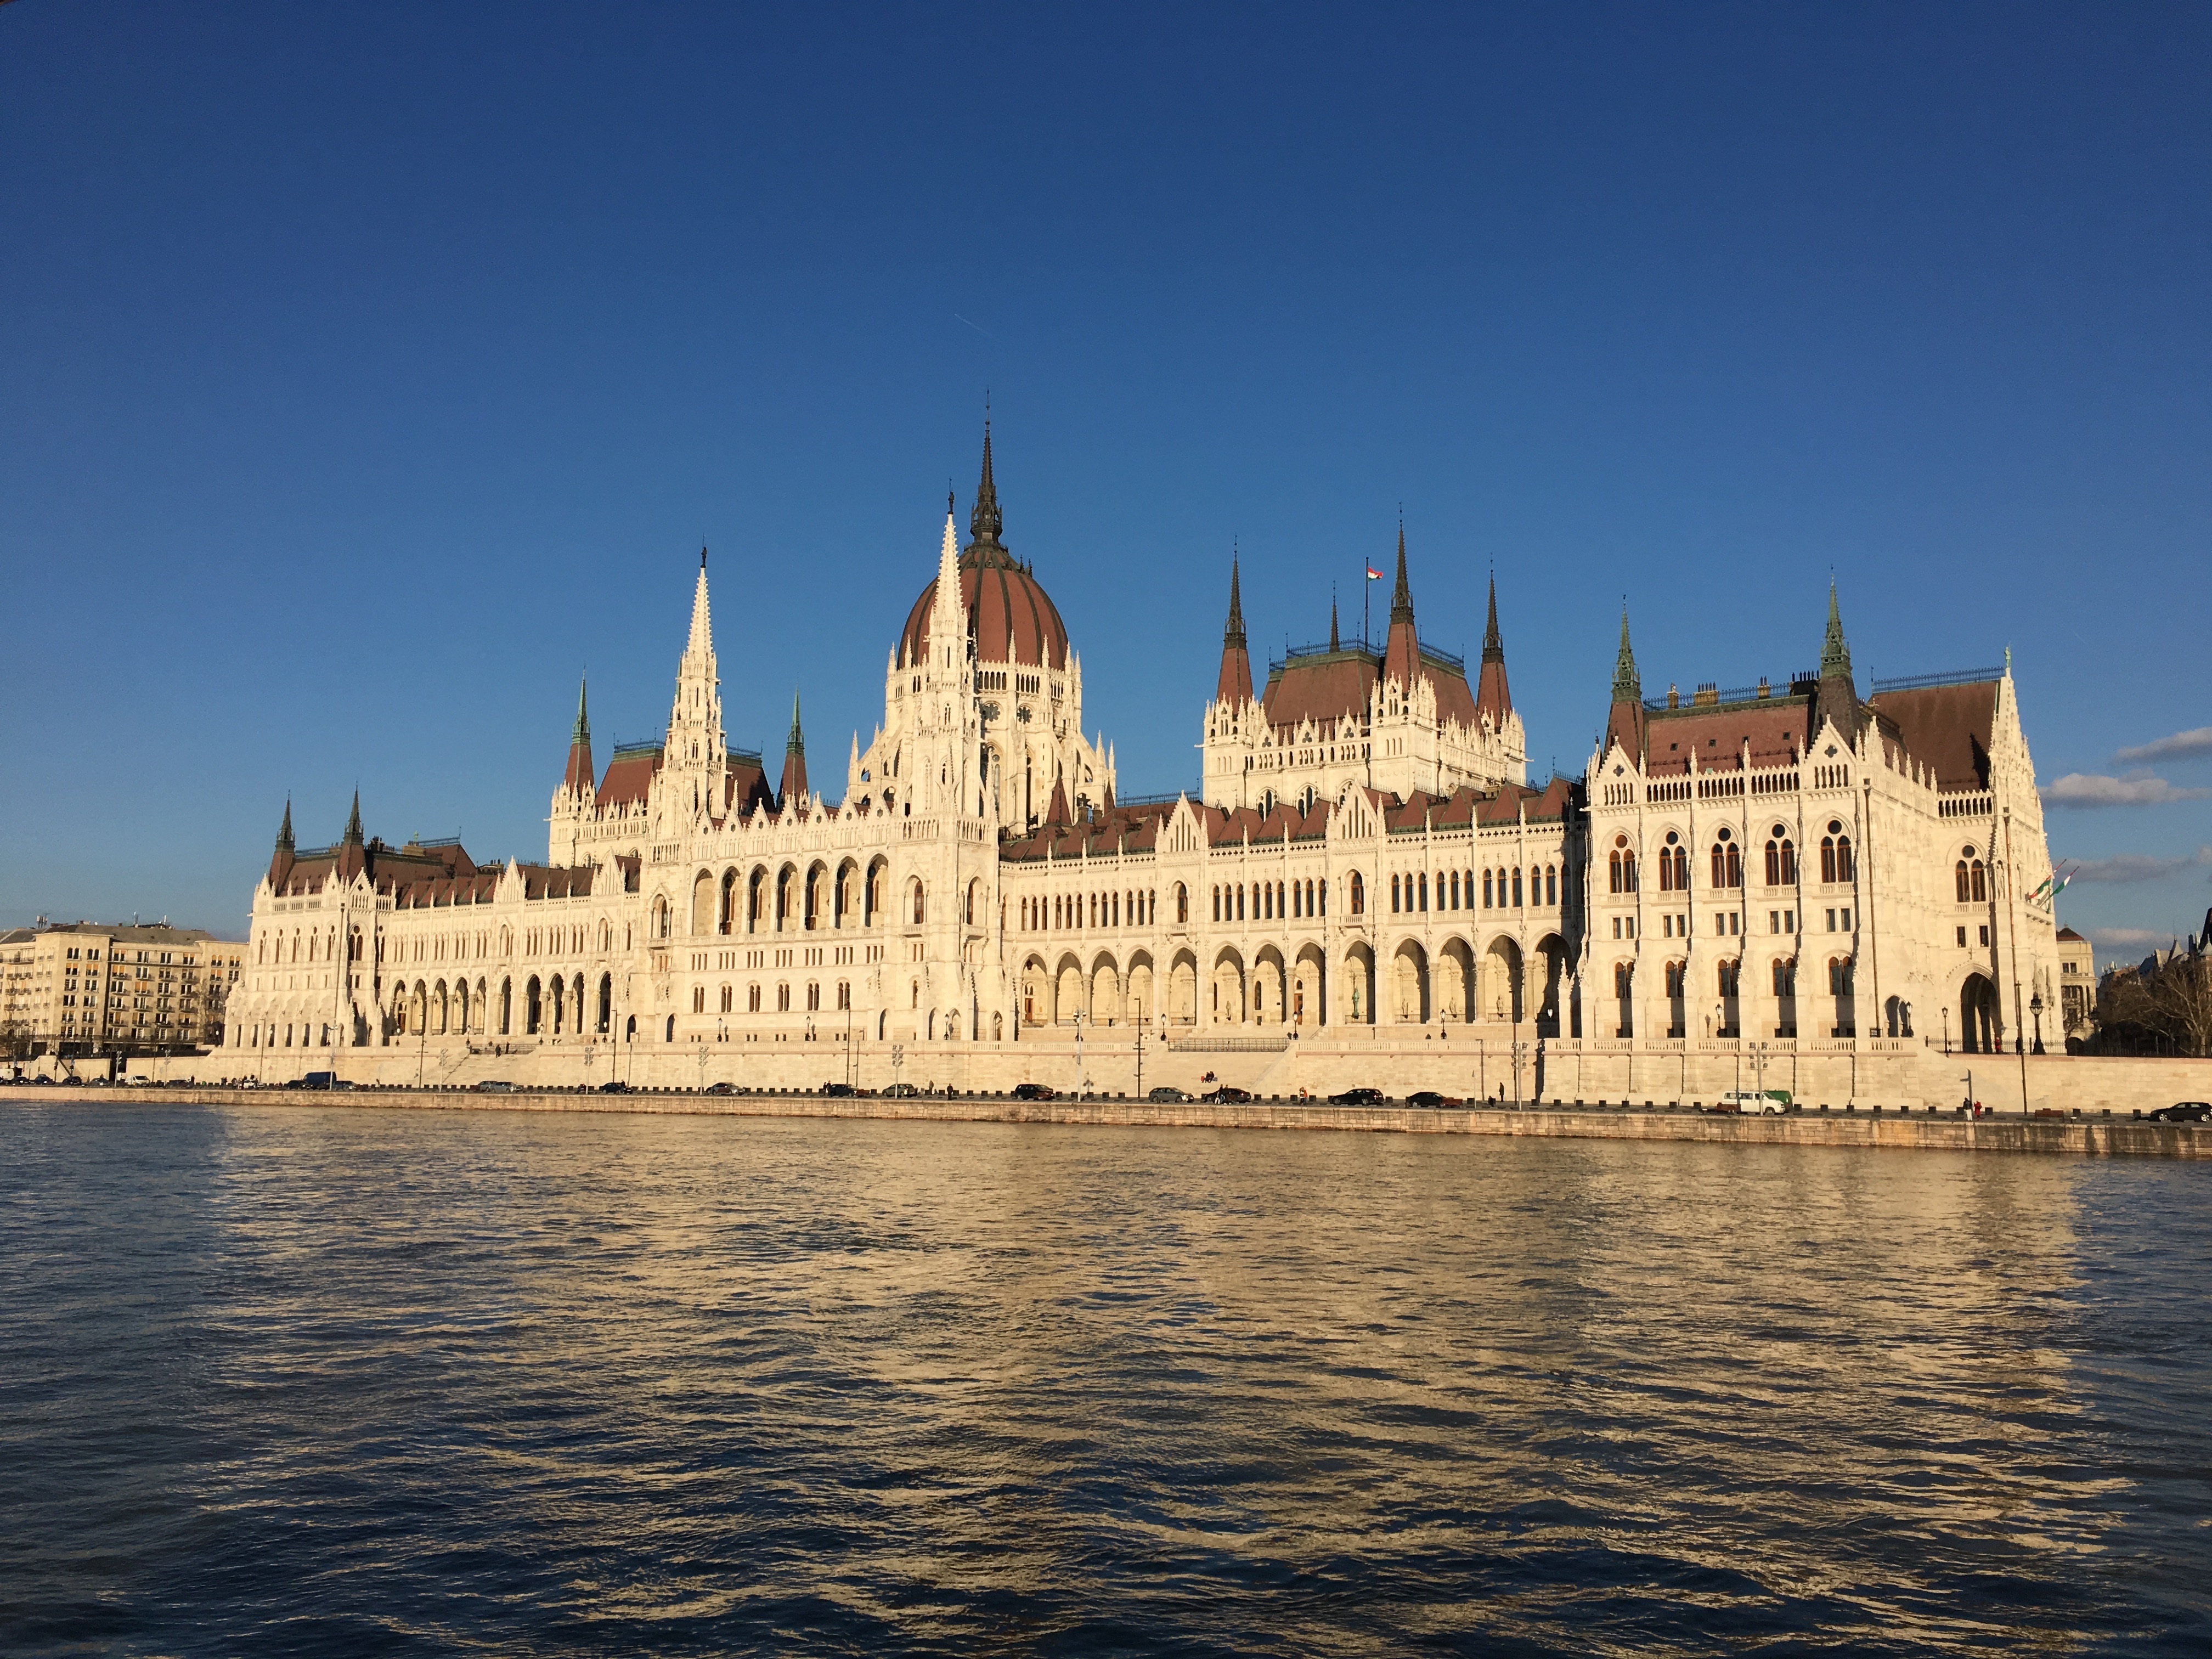
water, architecture, building, chateau, palace, river, cityscape, europe, castle, landmark, tourism, danube, budapest, hungary, famous, hungarian, tours, historic site